Kim Basinger filmography

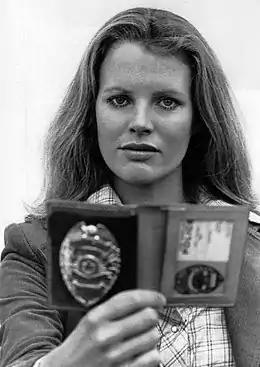
Basinger as J.Z. Kane in "Dog and Cat" (1977)

Kim Basinger is an American actress who made her television debut as Sheila in "Night Train to Dallas", an episode of the action/adventure drama series "Gemini Man" that aired on NBC in 1976. She starred in two canceled series as well as several made-for-TV films, including a remake of "From Here to Eternity" (1979). Her feature film debut was in 1981 drama "Hard Country". Basinger came to prominence playing Bond girl Domino Petachi in the 1983 film "Never Say Never Again", opposite Sean Connery, and went on to receive a Golden Globe nomination for her role as Memo Paris in "The Natural" (1984). She also starred as Elizabeth in the controversial erotic romantic drama "9½ Weeks" (1986) with Mickey Rourke, as the title character in "Nadine" with Jeff Bridges (1987) and as Vicki Vale in Tim Burton's blockbuster "Batman" (1989), which remains the highest-grossing film of her career.